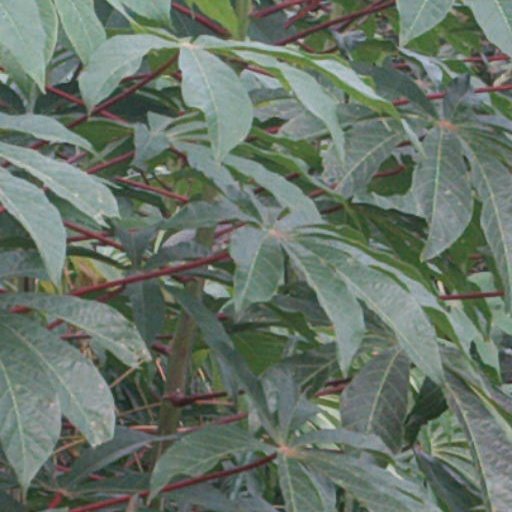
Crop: cassava